June Caprice

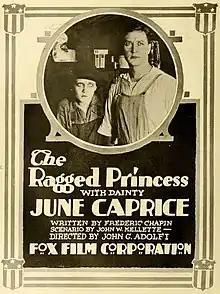
"The Ragged Princess" (1916)

June Caprice, born Helen Elizabeth Lawson, November 19, 1895 – November 9, 1936, was an American silent film actress.